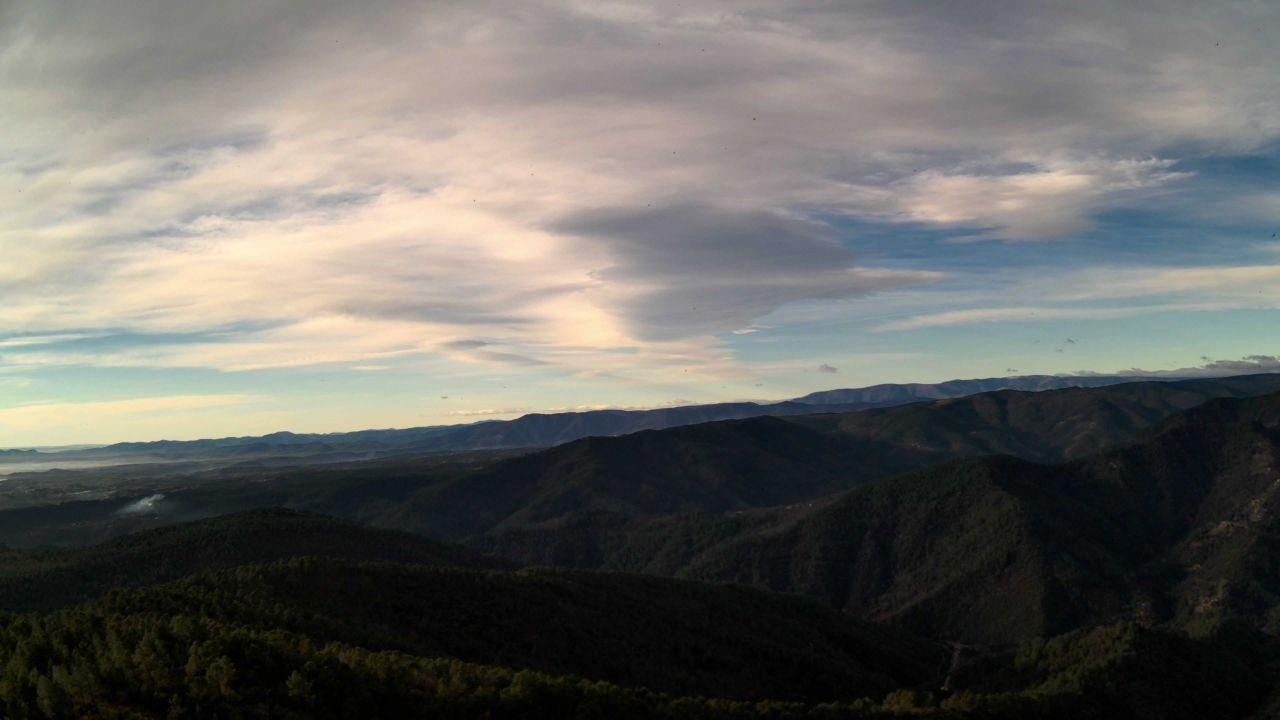
Fire: no
Smoke: yes